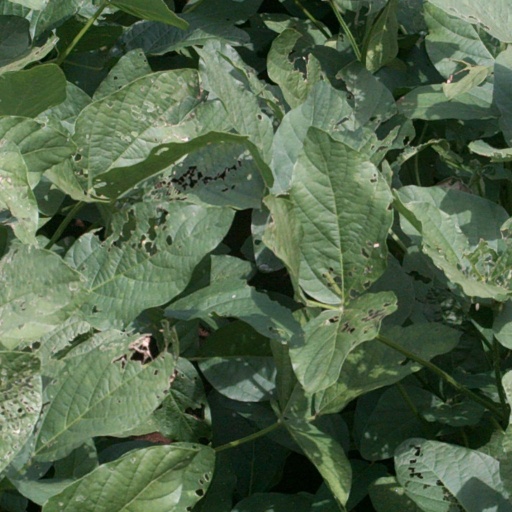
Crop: soybean